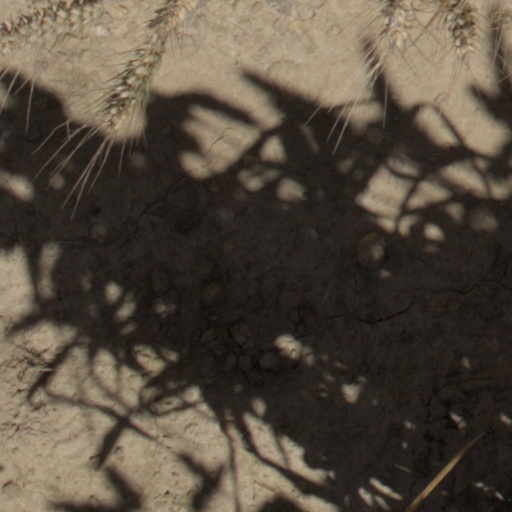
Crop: wheat